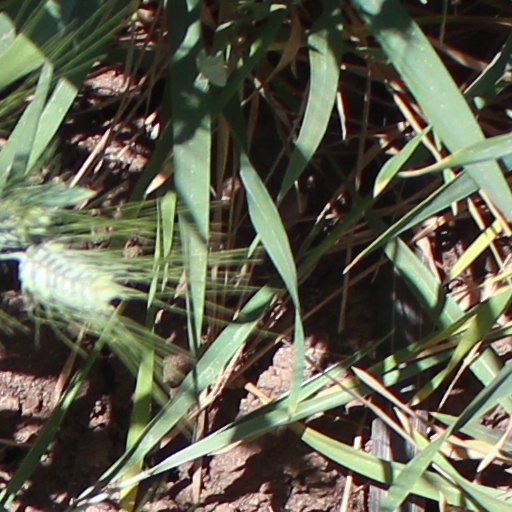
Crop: wheat